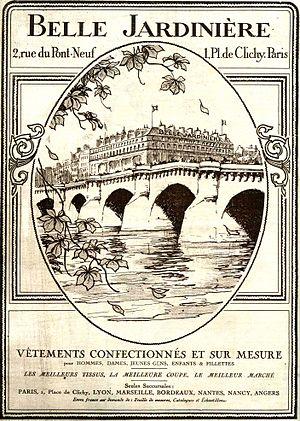
Réclame pour la Belle Jardinière, un grand magasin de confection à Paris
À la Belle Jardinière est l'enseigne d'une chaîne de magasins de confection qui se développa en France au XIXᵉ siècle.